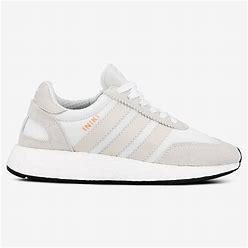
Brand: Adidas
Model: Iniki Runner